155th (Mixed) Heavy Anti-Aircraft Regiment, Royal Artillery

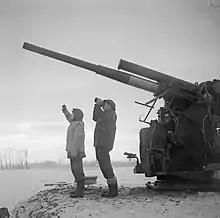
3.7-inch HAA gun of a Mixed HAA battery in Belgium, January 1945.

By the end of May 1942 the regiment had joined 57 AA Brigade in 12th AA Division, which was responsible for the air defence of the West of Scotland. The following month 528 (M) HAA Bty was temporarily attached to the neighbouring 63 AA Bde. The regiment transferred within 12th AA Division to the command of 42 AA Bde in August, and became unbrigaded in September.